DisplayPort

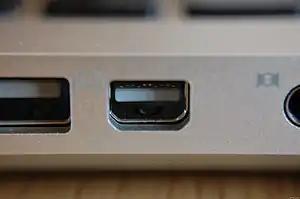
A Mini DisplayPort connector

Since DisplayPort's introduction in 2006, it has gained popularity within the computer industry and is featured on many graphics cards, displays, and notebook computers. Dell was the first company to introduce a consumer product with a DisplayPort connector, the Dell UltraSharp 3008WFP, which was released in January 2008. Soon after, AMD and Nvidia released products to support the technology. AMD included support in the Radeon HD 3000 series of graphics cards, and Nvidia first introduced support in the GeForce 9 series starting with the GeForce 9600 GT.